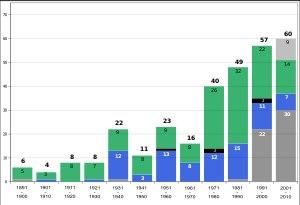
L'initiative populaire fédérale est un droit civique suisse permettant, sur le plan fédéral, à 100 000 citoyens ayant le droit de vote, de proposer une modification totale ou partielle de la Constitution fédérale et de la soumettre à la votation populaire. Les citoyens à l'origine de l'initiative, rassemblés au sein d'un comité d'initiative, disposent de 18 mois pour récolter l'approbation de 100 000 citoyens. Pour ce faire, les 100 000 citoyens doivent apposer leur signature manuscrite sur une liste de signature mentionnant notamment le texte et le titre de l'initiative populaire. Si 100 000 signatures sont récoltées dans un délai de 18 mois, l'initiative populaire est soumise à la votation populaire. Dans le cas inverse, l'initiative est déclarée « non-aboutie » et la procédure est terminée. L'initiative populaire trouve son pendant dans tous les cantons suisses, la procédure, notamment le nombre de signatures requises et le délai pour les récolter, variant entre les cantons.